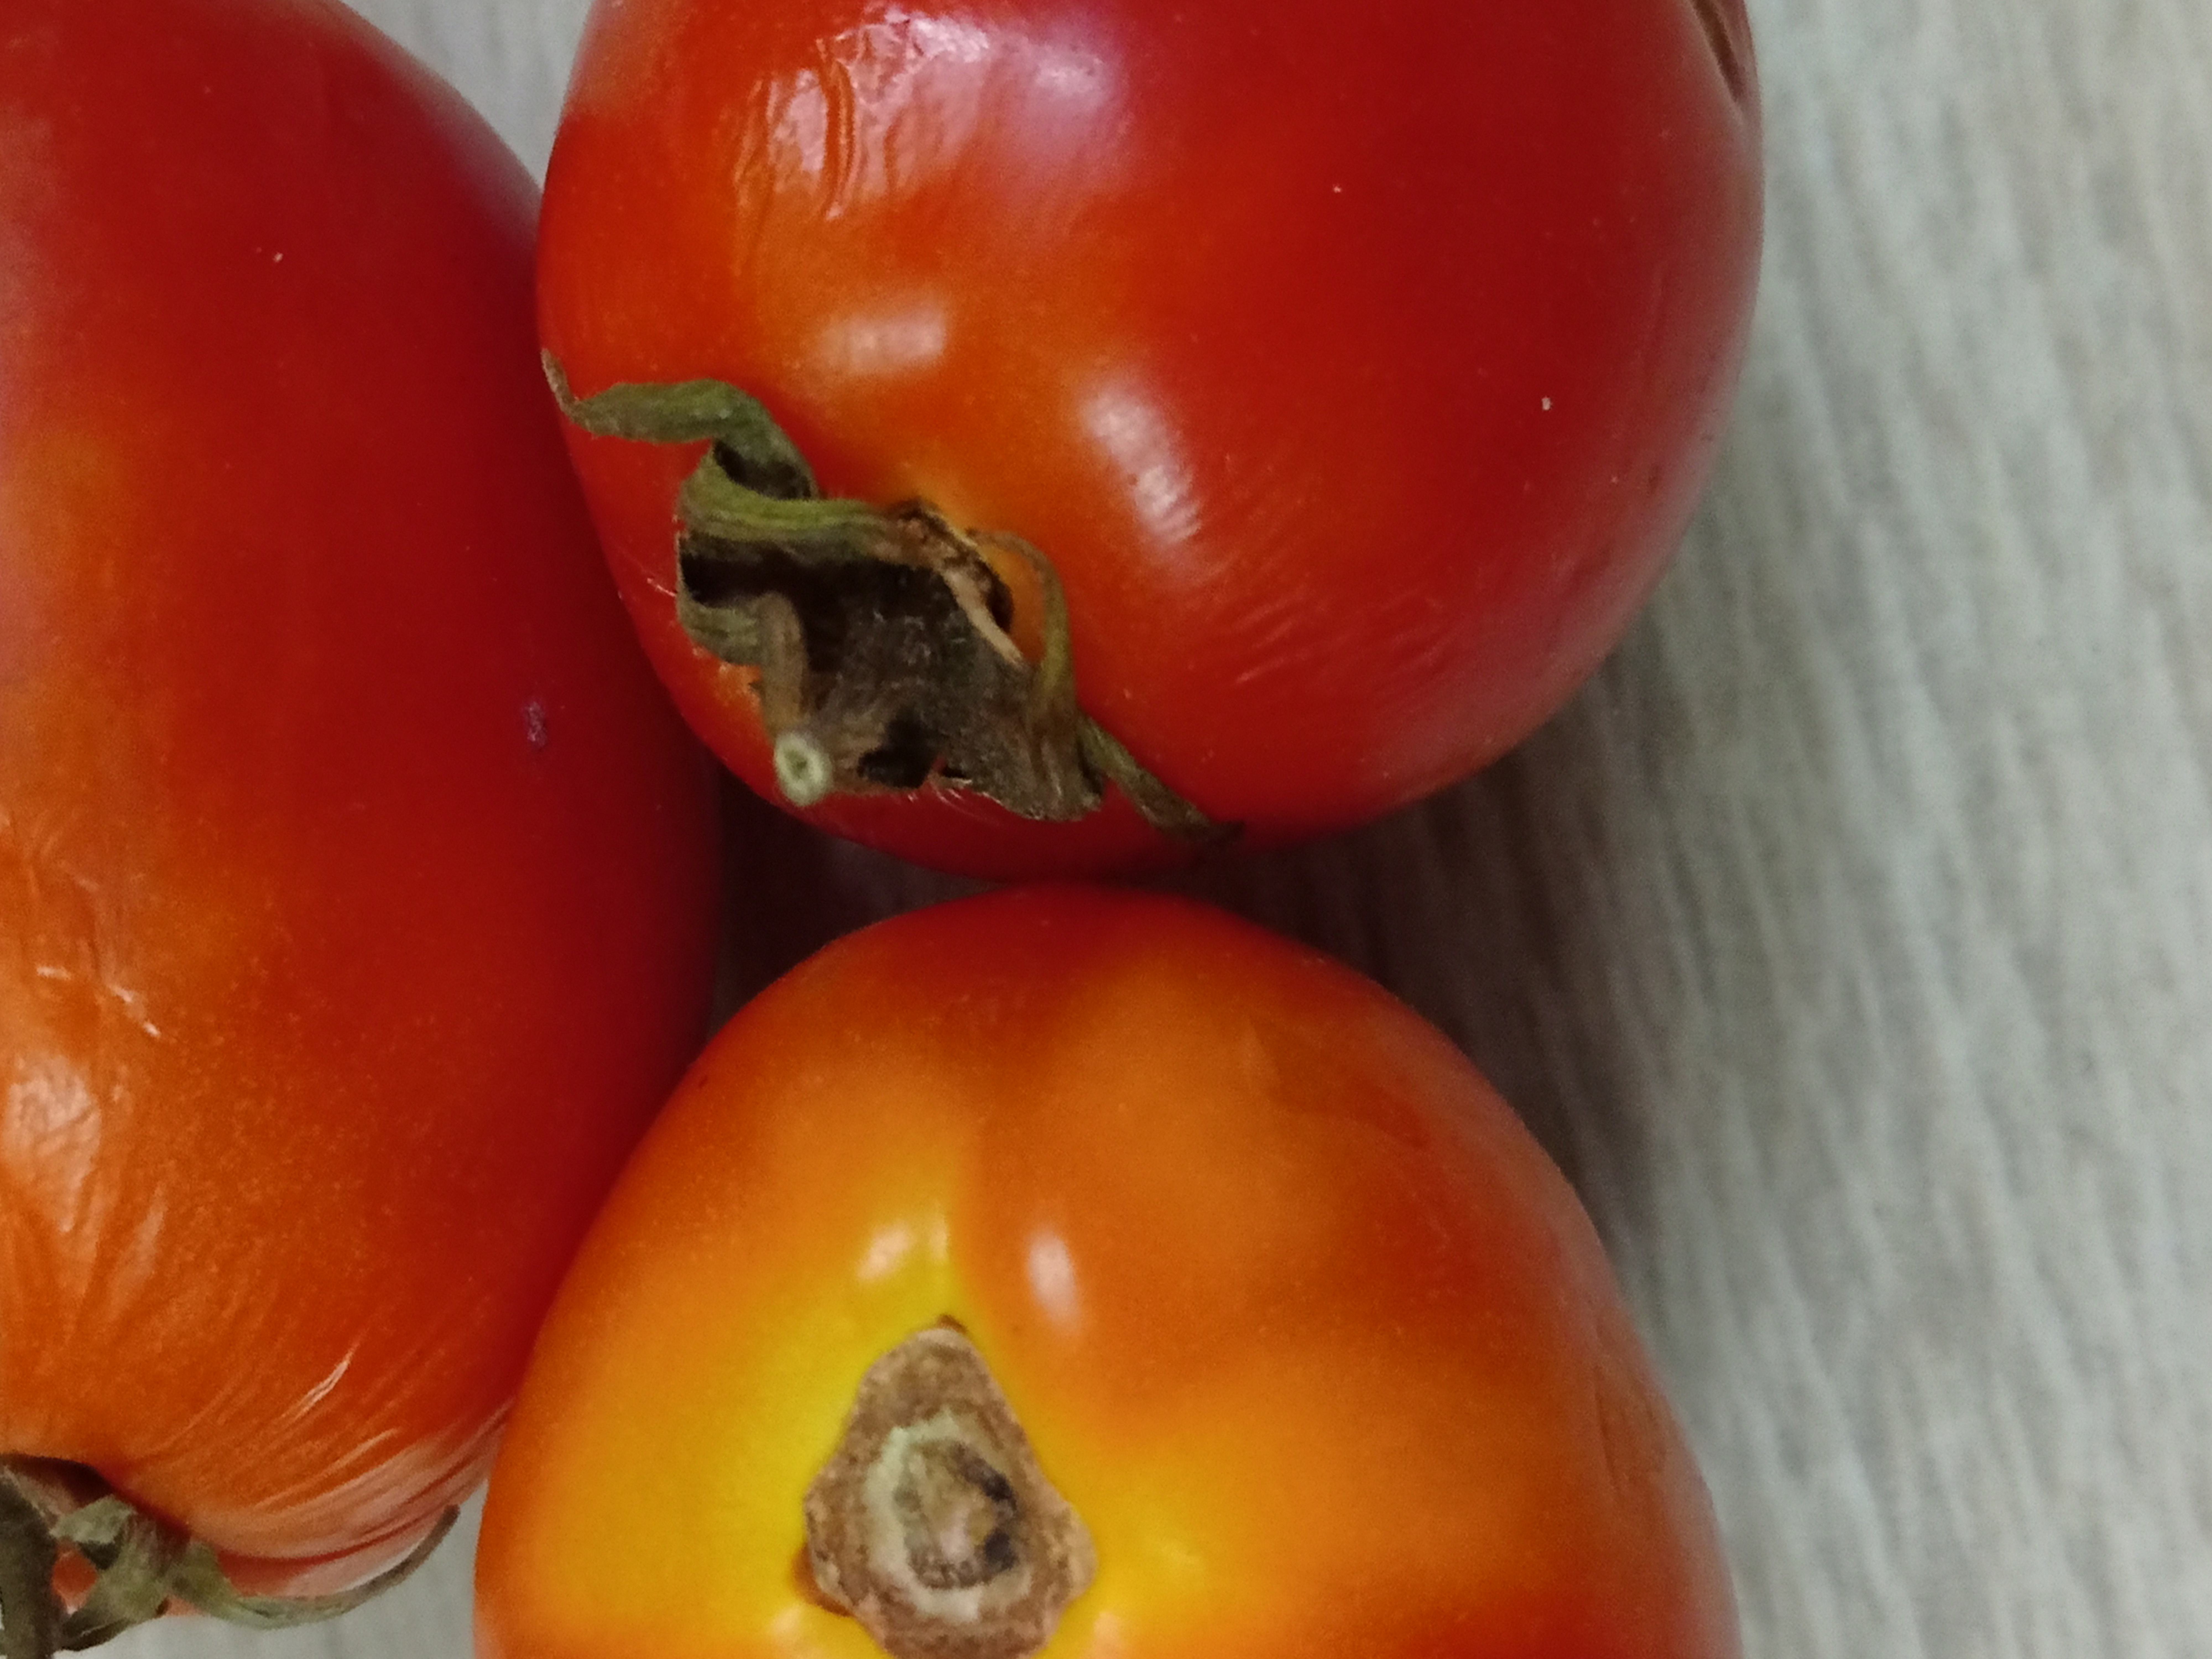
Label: Fresh